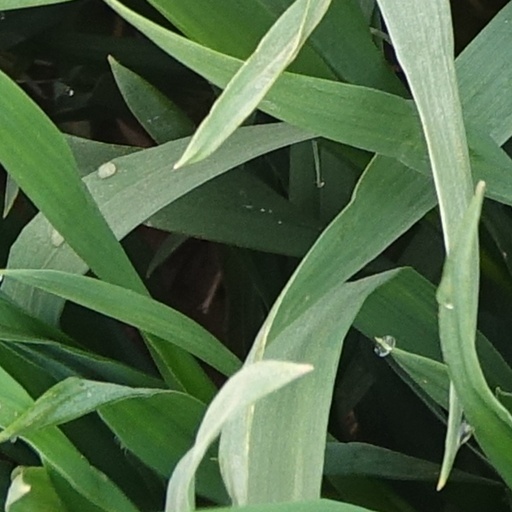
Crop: wheat